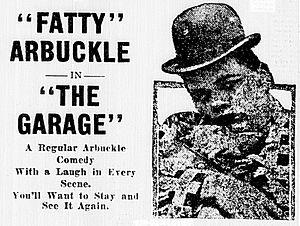
Le Garage infernal ou Le Garage de Fatty est un court-métrage muet écrit et réalisé par Roscoe Arbuckle sorti en 1920.